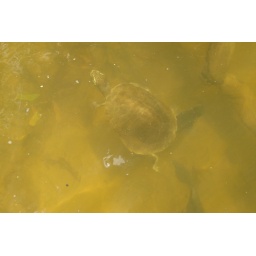
turtle in the river